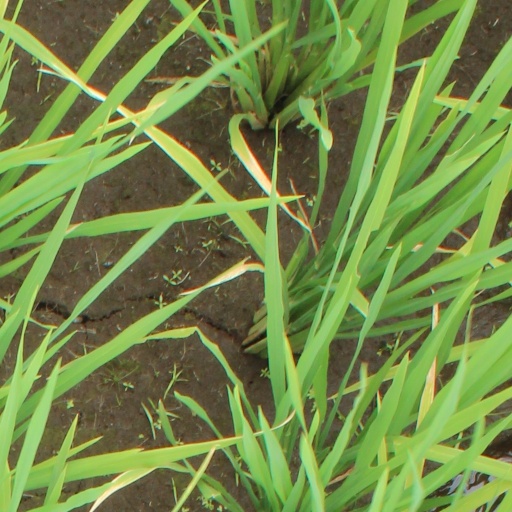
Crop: rice